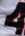
Number: 4